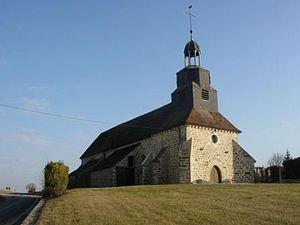
Rigny-la-Nonneuse est une commune française, située dans le département de l'Aube en région Grand Est.